Minsk (motorcycle)

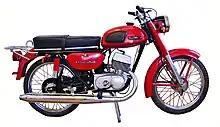
1973 Minsk MMVZ-3.111

Reliability and simplicity made Minsk motorcycles a cult brand in Vietnam, which was the most extensive export market. Minsk motorcycles were among the Soviet motorcycles that were distributed by SATRA, UK, under the Minsk Saturn 125 and Cossack brand names from 1973 to 1979.